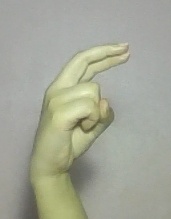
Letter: zay